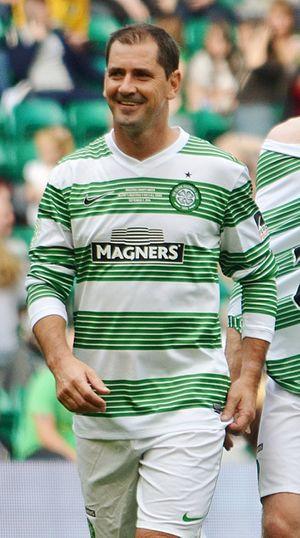
Jackie McNamara est un footballeur international écossais qui évolue au poste de latéral droit.